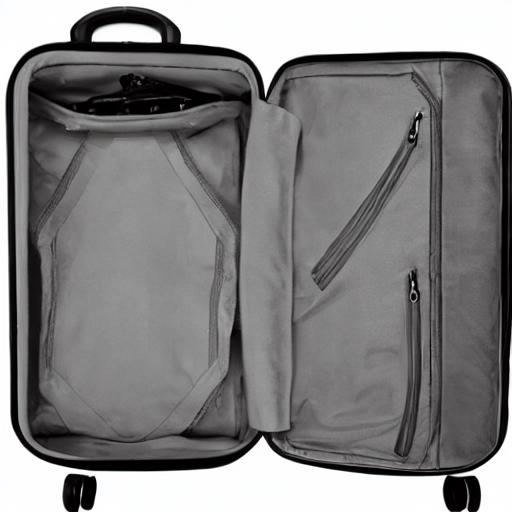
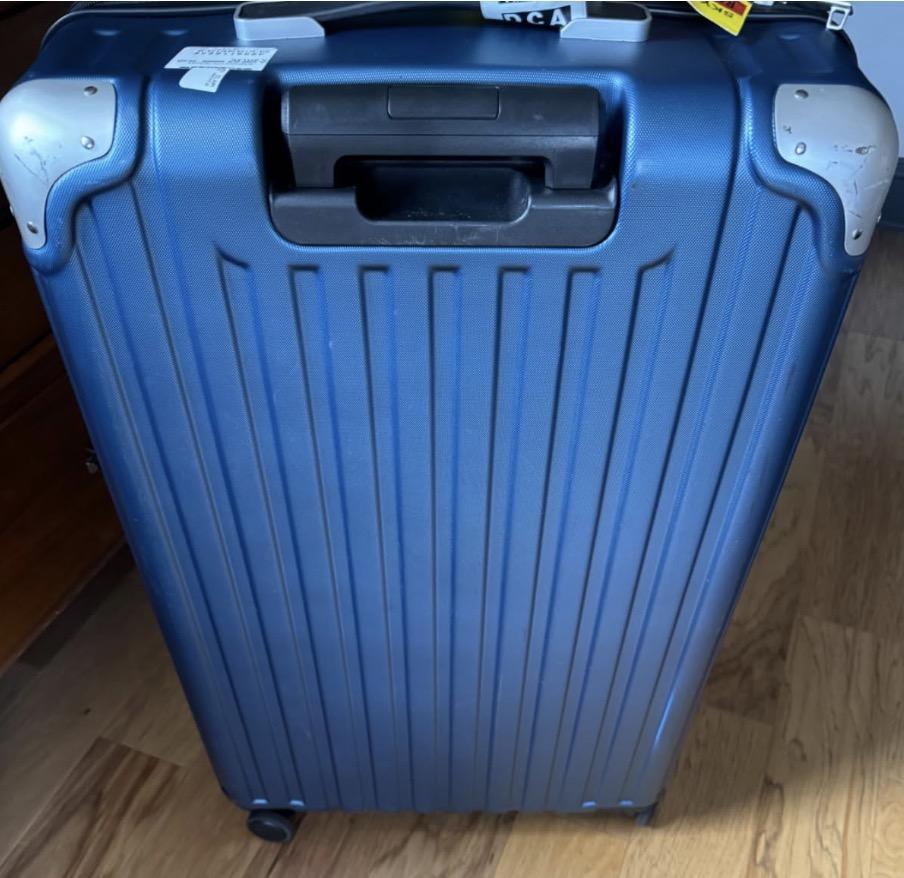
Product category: items_tea
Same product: no